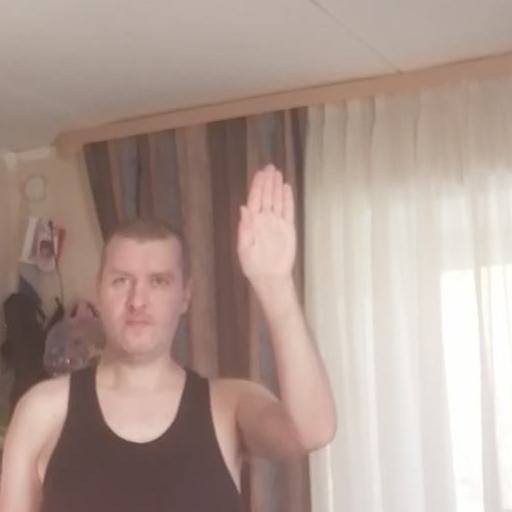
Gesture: stop